Nile crocodile

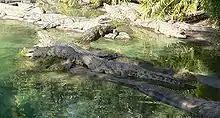
A float of Nile crocodiles in Kilimanjaro Safaris at Disney's Animal Kingdom

On average, sexual maturity is obtained from 12 to 16 years of age. For males, the onset of sexual maturity occurs when they are about long and mass of , being fairly consistent. On the other hand, that for females is rather more variable, and may be indicative of the health of a regional population based on size at sexual maturity. On average, according to Cott (1961), female sexual maturity occurs when they reach in length. Similarly, a wide range of studies from southern Africa found that the average length for females at the onset of sexual maturity was . However, stunted sexual maturity appears to occur in populations at opposite extremes, both where crocodiles are thought to be overpopulated and where they are overly reduced to heavy hunting, sometimes with females laying eggs when they measure as small as although it is questionable whether such clutches would bear healthy hatchlings.